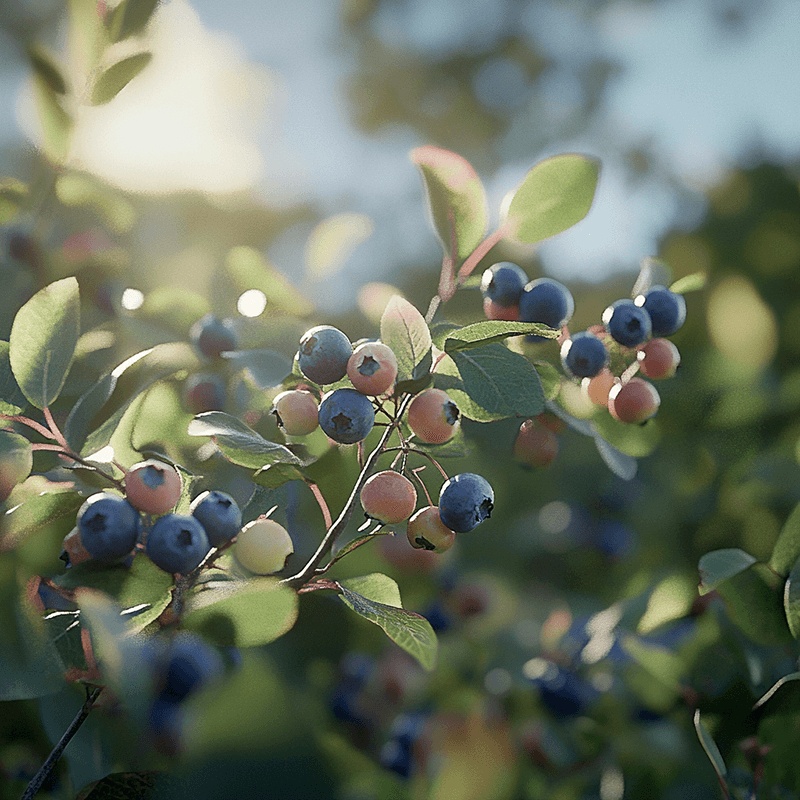
Potted Blueberry - Peach Sorbet
Mix-and-match 4 or more potted berry plants for free shipping! Peach Sorbet blueberries are a compact blueberry variety that produces an abundant summer crop of medium-sized, flavorful berries with a vibrant, fruity flavor. This unique blueberry bush, part of the Bushel and Berry blueberries collection, specifically the Bushel and Berry Peach Sorbet Blueberry, offers year-round interest with foliage that changes from peach to pink, orange, and green, depending on the season. Thriving in full sun and acidic, well-draining soil, Peach Sorbet is perfect for patios, small gardens, and containers. Its compact blueberry growth makes it an excellent choice for gardeners with limited space. With its ornamental beauty and delicious, flavorful berries, the Peach Sorbet blueberry is an ideal addition to any garden. Its productivity and visual appeal make it a top choice for those seeking both beauty and a great harvest. PP 23325 designates this variety as a patented plant, ensuring exclusive rights to its unique characteristics. Variety: Lowbush Plant Age: 2 years Zones: 5-10 Chill Hours: 300 or less Harvest: Late season Bush Habit: Small mounded plant that grows to 1 1/2-2' high Fruit: Tropical flavored sweet berries Facts of note: Plant is compact with leaves that range in color from peach, pink, orange and green. In mild climates, the plant will not drop its leaves in winter. Leaves turn a rich eggplant purple in winter. In cold winter regions, the plant will drop its leaves. Introducing the Peach Sorbet Blueberry Plant The Peach Sorbet Blueberry plant is a delightful addition to any garden. With its unique combination of flavors and stunning appearance, this variety of blueberry is sure to captivate both your taste buds and your eyes. In this article, we will explore the key characteristics, care requirements, and potential benefits of cultivating the Peach Sorbet Blueberry plant in your garden. Key Characteristics Appearance : The Peach Sorbet Blueberry plant is renowned for its striking appearance. Its glossy, green foliage serves as a beautiful backdrop to the vibrant berries it produces. As the berries ripen, they transition from a pale green to a vivid pink, ultimately transforming into deep, rich blueberries. This color evolution is not only visually captivating but also a unique feature that distinguishes it from other blueberry varieties. Flavor Profile : As the name suggests, the Peach Sorbet Blueberry plant offers a delightful combination of peach and blueberry flavors. The berries have a sweet and tangy taste, with a subtle hint of peach that adds a refreshing twist to traditional blueberry flavor. This harmonious blend makes the Peach Sorbet Blueberry a sought-after choice for culinary purposes. Cultivation and Care Location : To thrive, the Peach Sorbet Blueberry plant requires a sunny spot in your garden. Aim for at least six hours of direct sunlight daily. Ensure the soil is well-draining and acidic, with a pH level between 4.5 and 5.5. If your soil isn't naturally acidic, you can amend it with organic matter or use an acidifying fertilizer. Planting : Planting this blueberry variety is relatively straightforward. Dig a hole that is twice the size of the root ball and place the plant inside, ensuring it is at the same depth as it was in the pot. Space multiple plants about 4 to 6 feet apart to allow for adequate airflow and growth. Watering : Consistent moisture is crucial for the Peach Sorbet Blueberry plant. Keep the soil evenly moist, but avoid waterlogging, which can lead to root rot. Applying a layer of mulch around the base of the plant can help retain moisture and regulate soil temperature. Pruning : Pruning is essential to maintain the plant's shape, remove dead or diseased branches, and encourage fruit production. Typically, pruning is done during the dormant season, in late winter or early spring, before new growth begins. Benefits and Uses Edible Delights : The primary benefit of growing Peach Sorbet Blueberry plants is the delicious fruit they produce. These blueberries are perfect for fresh eating, baking, or making jams and preserves. The peach undertones in their flavor make them a versatile ingredient in various culinary creations. Health Benefits : Blueberries, in general, are known for their numerous health benefits. They are rich in antioxidants, vitamins, and fiber, which can contribute to improved immune function, heart health, and digestive well-being. The Peach Sorbet Blueberry, with its unique flavor profile, provides an exciting way to enjoy these health benefits. Ornamental Value : Beyond its fruit-bearing capabilities, the Peach Sorbet Blueberry plant serves as an ornamental addition to your garden. Its changing foliage and colorful berries add aesthetic charm throughout the growing season, making it an attractive choice for landscaping. The Peach Sorbet Blueberry plant is a remarkable addition to any garden. With its captivating appearance, unique flavor profile, and relative ease of cultivation, it offers a delightful blend of beauty and functionality. Whether you're a seasoned gardener or a beginner, consider adding this enchanting blueberry variety to your outdoor space to enjoy its visual and culinary delights. Why Buy Blueberry Peach Sorbet Plant From Us? This vibrant plant features leaves that are pink, orange, and emerald, adding a colorful touch to your garden. When watered regularly and grown with peat moss , it helps increase the size of your crop, producing delicious tasting berries and stunning white bell-shaped flowers that appear in spring. Be sure to check the shipping details for a safe and timely delivery of your new plant.
Brand: Grow Organic
Category: Home & Garden > Plants > Indoor & Outdoor Plants > Bushes & Shrubs > Bushes